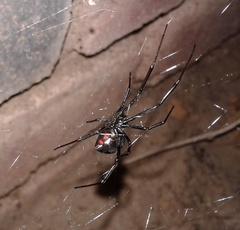
Species: Lactrodectus_hesperus